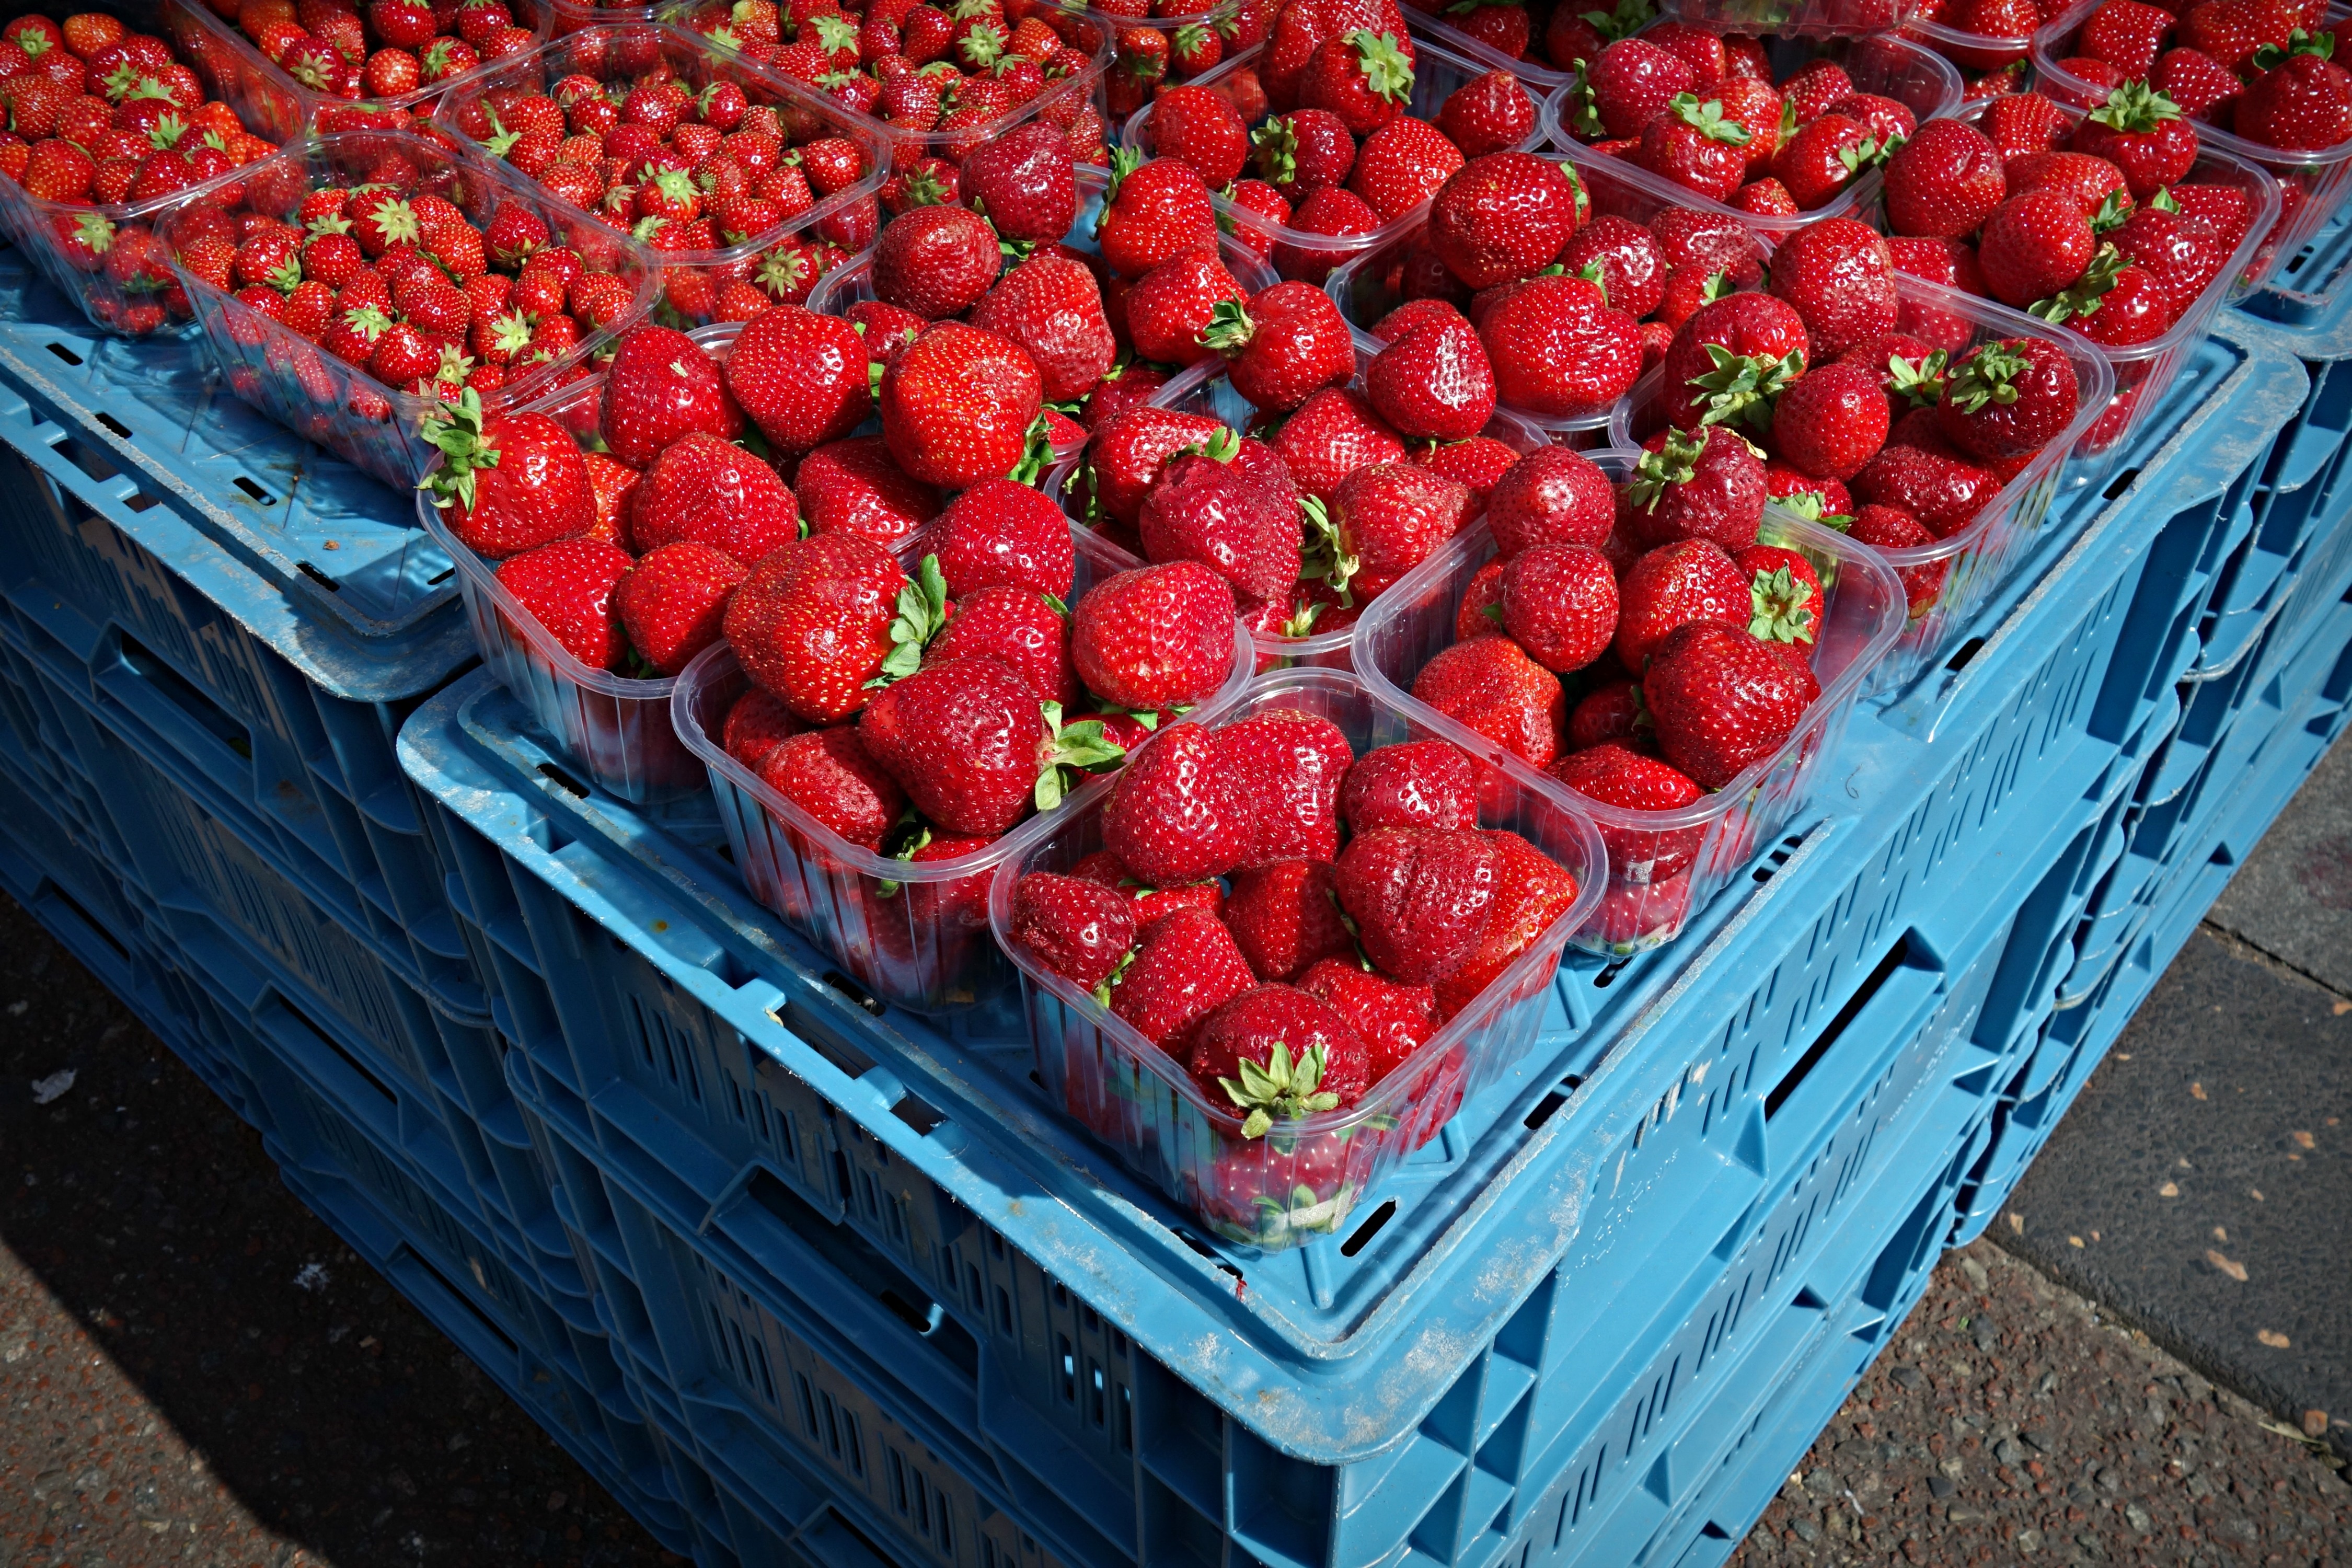
plant, fruit, berry, sweet, meal, food, red, produce, vegetable, market, healthy, cuisine, strawberry, tomato, fresh fruit, vitamin, nutrition, strawberries, diet, fragaria ananassa, flowering plant, fruit market, fresh strawberries, land plant